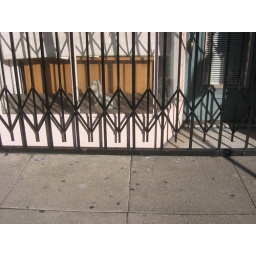
dog in the window